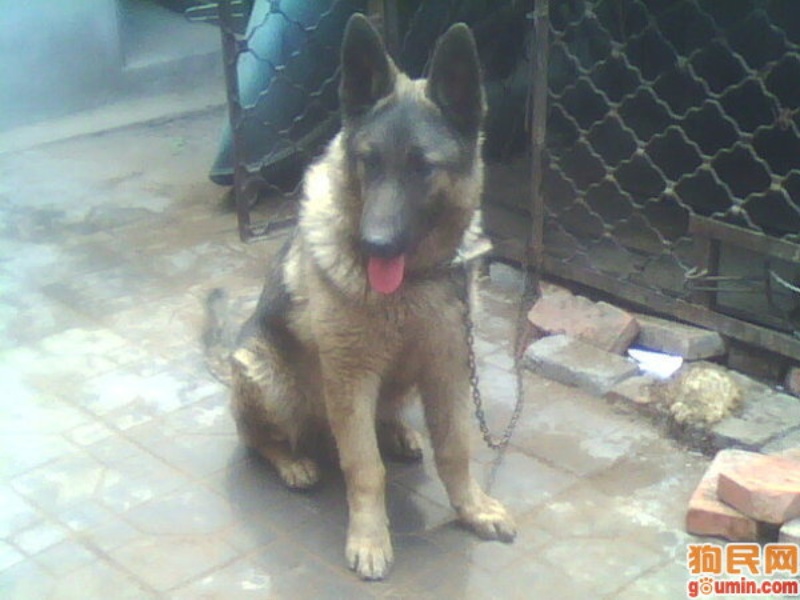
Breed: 258-n000104-Black_sable